The Breath of Suspension

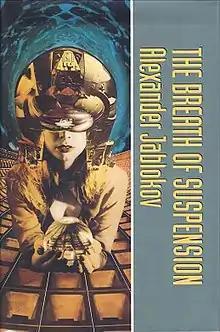
Dust-jacket illustration by Jeffrey K. Potter.

The Breath of Suspension is a collection of science fiction stories by American writer Alexander Jablokov. It was released in 1994. It was the author's first book published by Arkham House. It was published in an edition of 3,496 copies. The stories originally appeared in "Isaac Asimov's Science Fiction Magazine".